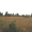
Label: plain